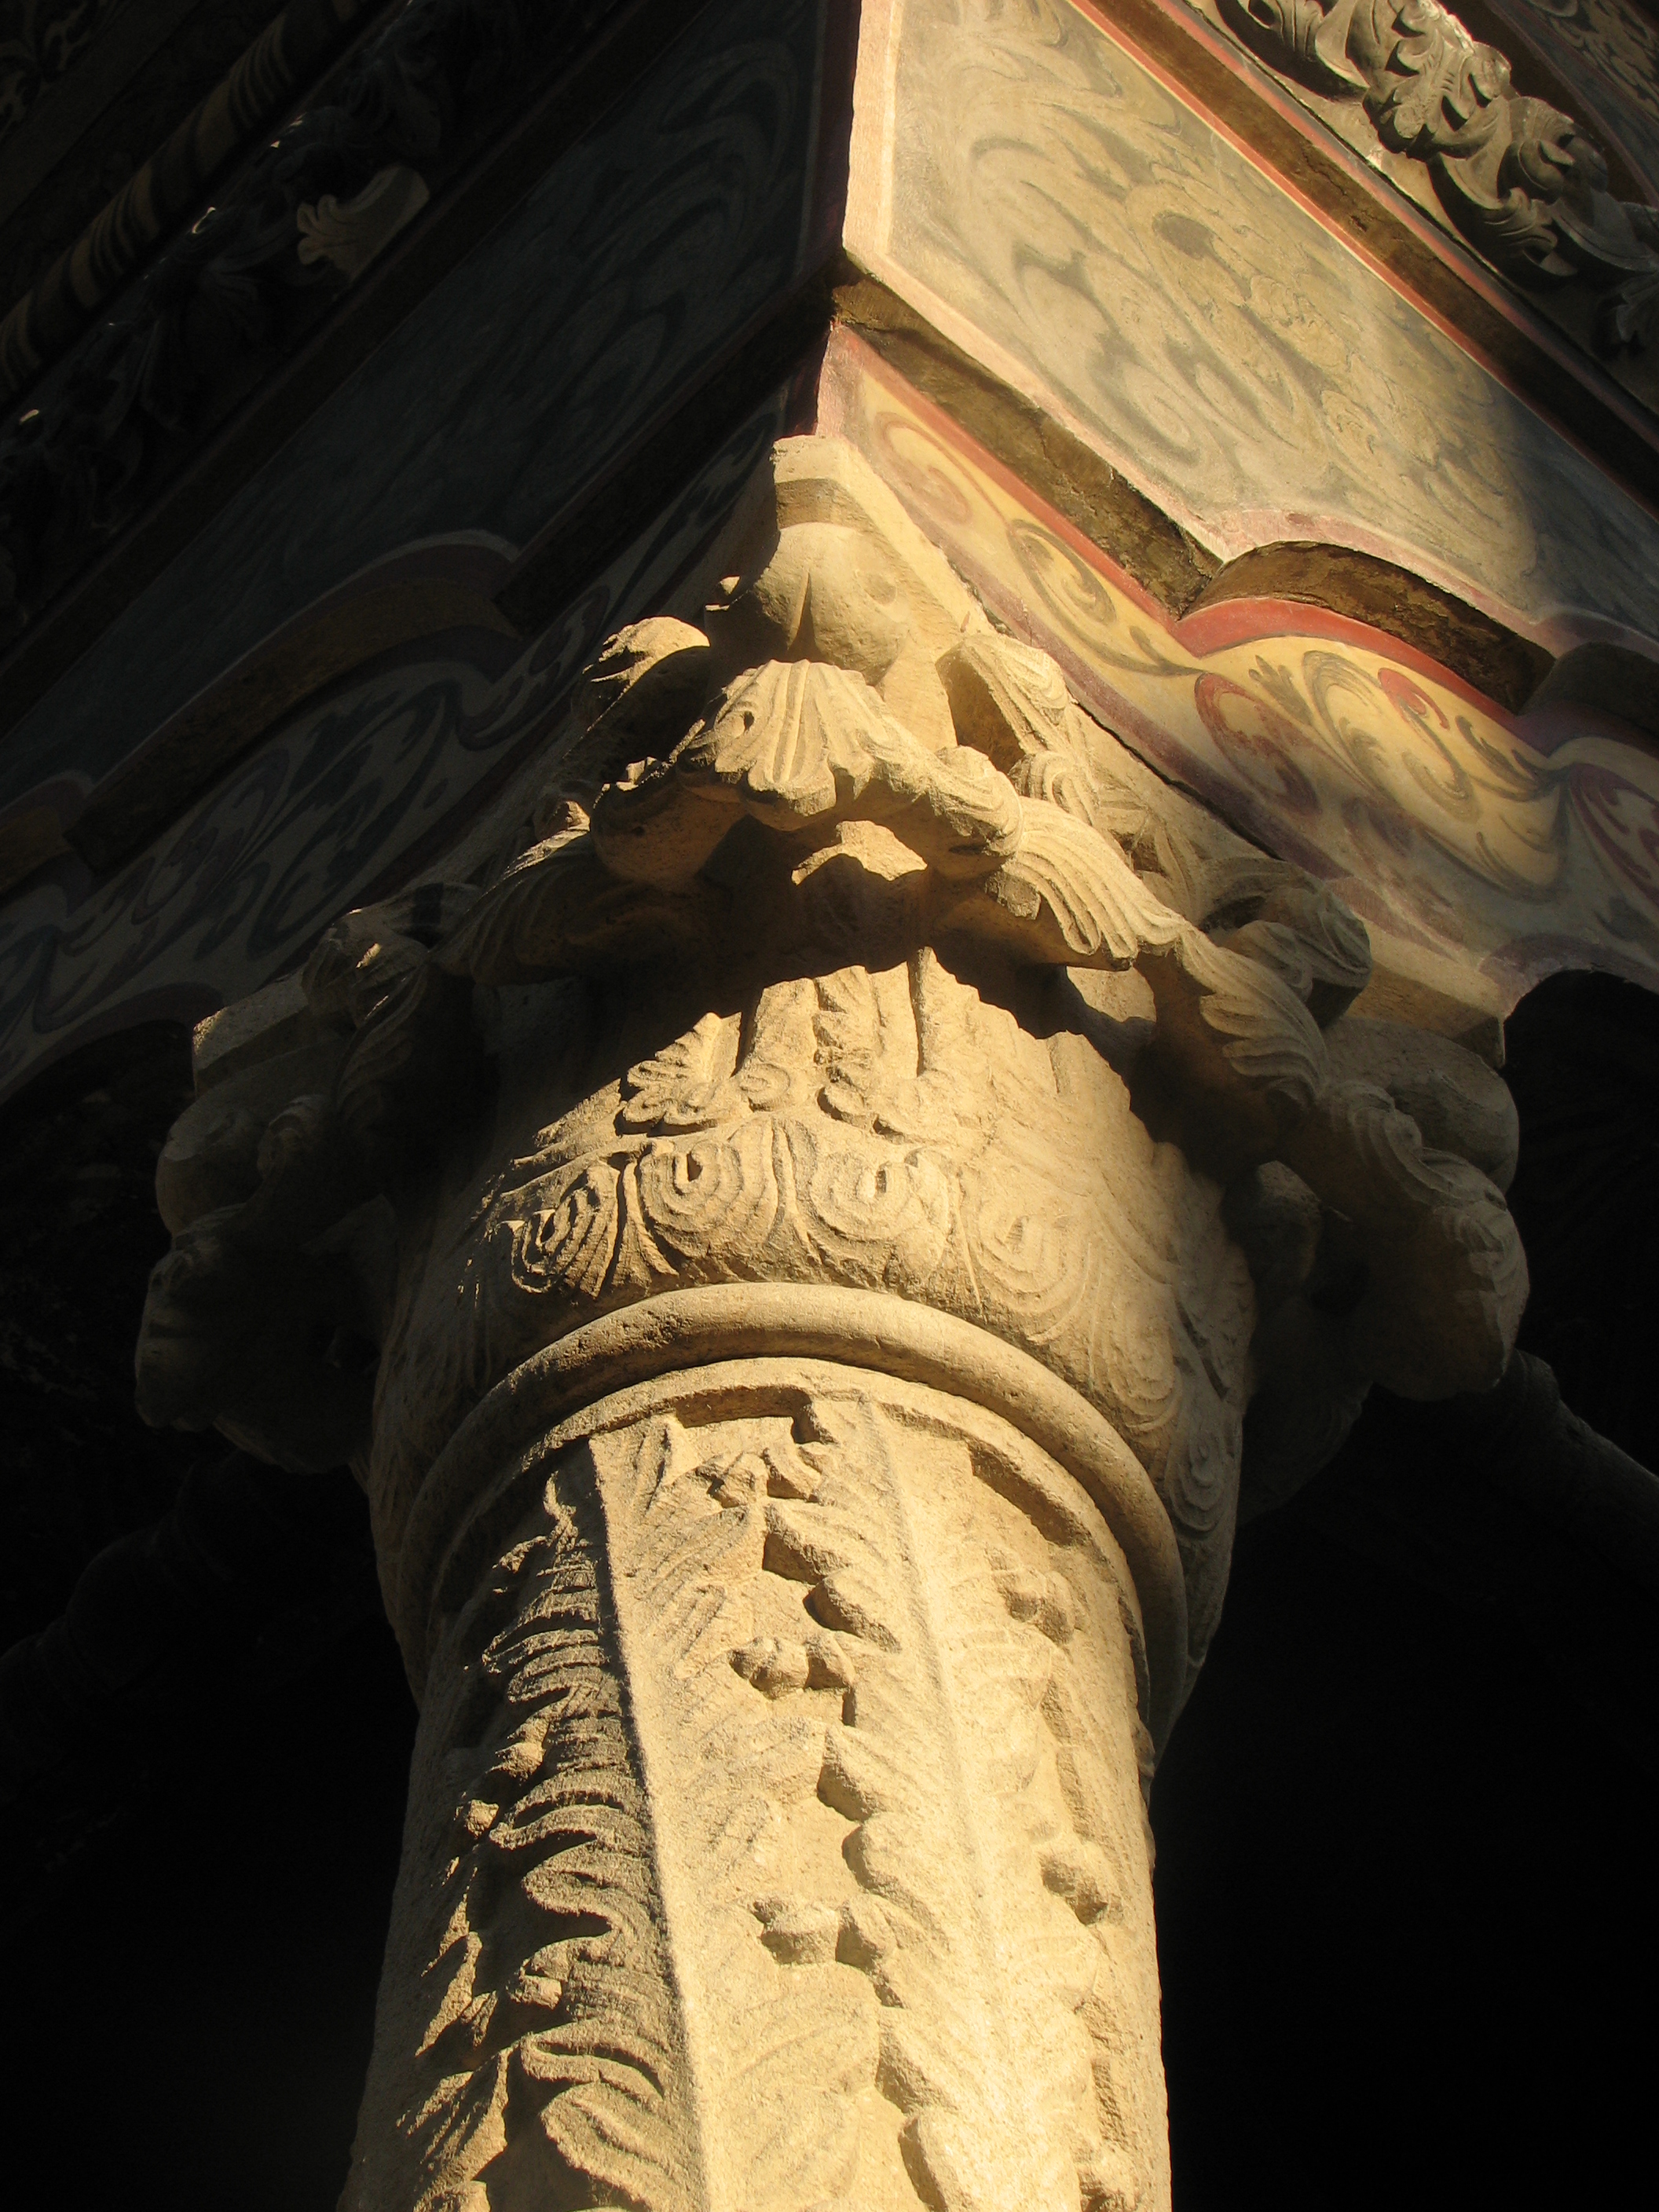
architecture, structure, wood, photography, building, monument, photo, europe, statue, arch, column, religion, church, christian, photos, sculpture, religious, free, art, de, temple, churches, fotografie, christianity, romana, orthodox, eastern, carving, romania, bor, biserica, arhitectura, orthodoxy, romanian, ortodoxa, ortodox, ortodoxia, ortodoxie, ecclesiastical, bisericeasc, cladire, edificiu, stavropoleos, cre tinism, cre tin, ancient history